East Kent Road Car Company

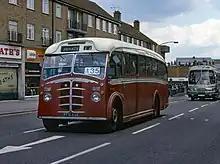
Leyland Titan rebodied by Beadle

After the war, orders were placed for Leyland Tiger PS1 coaches and Dennis Lancet single decker service buses. These arrived between 1946 and 1949. In 1946, East Kent ordered Leyland Titan PD1As with Leyland bodywork. These were delivered in 1947 and 1948. East Kent was one of many operators to use rebodied buses as a way to extend their service life. Prewar Leyland Titans went to ECW for this treatment whilst Leyland Titan TD5s were rebuilt as coaches by Beadle at Dartford. The company began to standardise on Guy Arabs for double decker buses and AEC Reliances for single deckers and coaches, although Dennises and Leylands were also acquired. In the mid-1950s, two of the company's bus stations were rebuilt, Folkestone and Canterbury - both surviving today in refurbished form.